Baglung

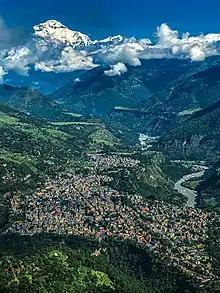
Baglung Bazar

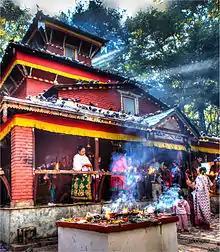
Baglung kalika temple

Baglung is a municipality in Gandaki Province, in western Nepal, west of Kathmandu. It is the administrative headquarters of Baglung District. Baglung serves as the major center for business, finance, education, service and healthcare for the people of mid-Kali Gandaki valley that encompass Beni, Jaljala, Baglung, Kushma, Kathekhola, Galkot, Phalewas and Jaimuni local bodies. The city is located at the cross-section of Kaligandaki corridor highway and midhill highway that transverse Nepal in north–south and east–west directions respectively.